Frank Mir

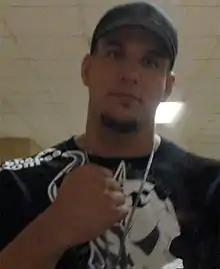
Mir in 2013

Francisco Santos Miranda III (born May 24, 1979), is an American mixed martial artist who competes in the heavyweight division. He competed in the Ultimate Fighting Championship (UFC) for sixteen years, and Bellator MMA. A former UFC Heavyweight Champion, he holds the record for the most submission victories in UFC Heavyweight history. Mir formerly possessed the longest uninterrupted tenure of any fighter in UFC history, competing for the company from 2001 to 2016. He was the first man to knock out and the first to submit Antônio Rodrigo Nogueira.